Sunbird

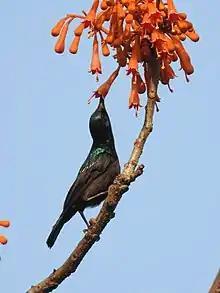
Sunbird drinking nectar from typical bird-pollinated flower

As nectar is a primary food source for sunbirds, they are important pollinators in African ecosystems. Sunbird-pollinated flowers are typically long, tubular, and red-to-orange in colour, showing convergent evolution with many hummingbird-pollinated flowers in the Americas. A key difference is that sunbirds cannot hover, so sunbird-pollinated flowers and inflorescences are typically sturdier than hummingbird-pollinated flowers, with an appropriate landing spot from which the bird can feed. Sunbirds are critical pollinators for many iconic African plants, including proteas, aloes, "Erica", "Erythrina" coral trees, and Strelitzia flowers. Specialization on sunbirds vs other pollinators is thought to have contributed to plant speciation, including the exceptionally high floral diversity in southern Africa.